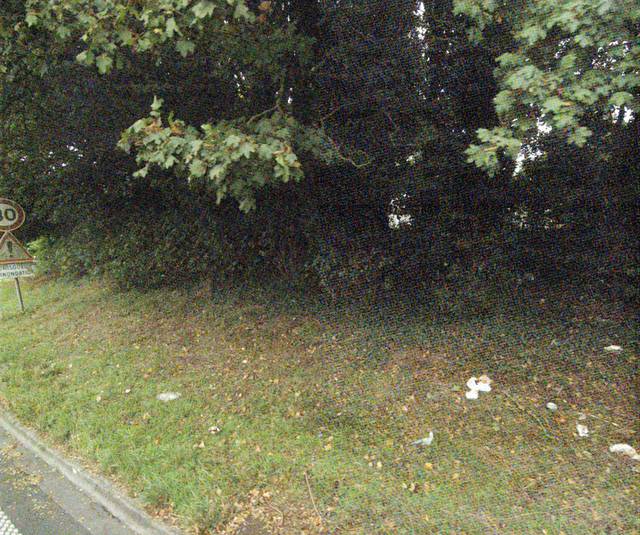
Region: France
Coordinates: 50.65, 3.047